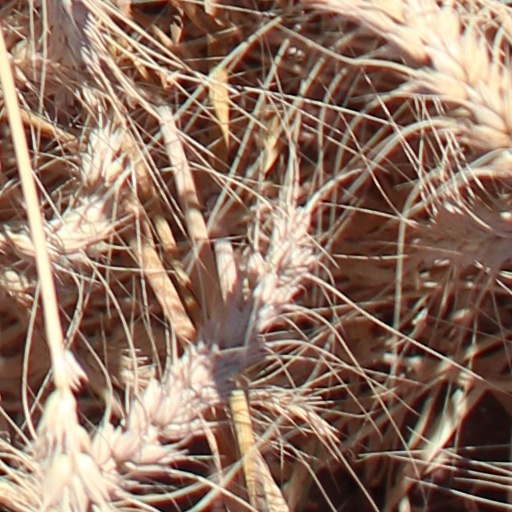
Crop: wheat